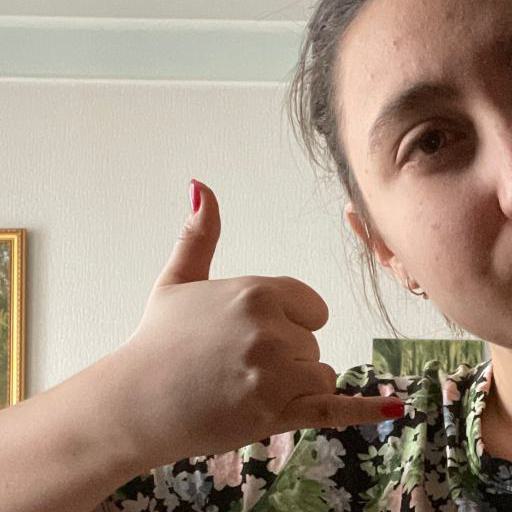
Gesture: call